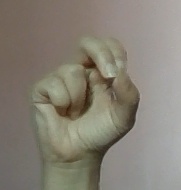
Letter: gaaf